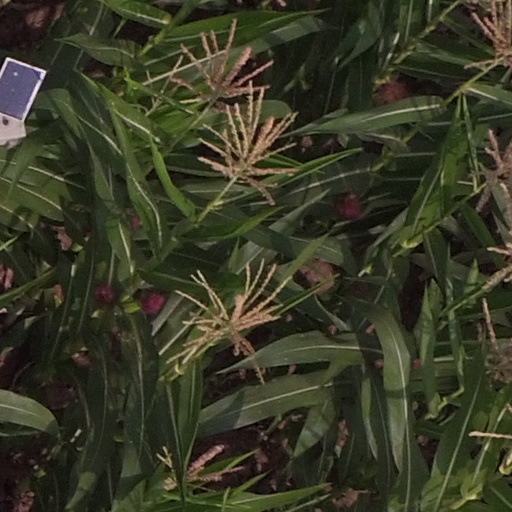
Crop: maize; corn